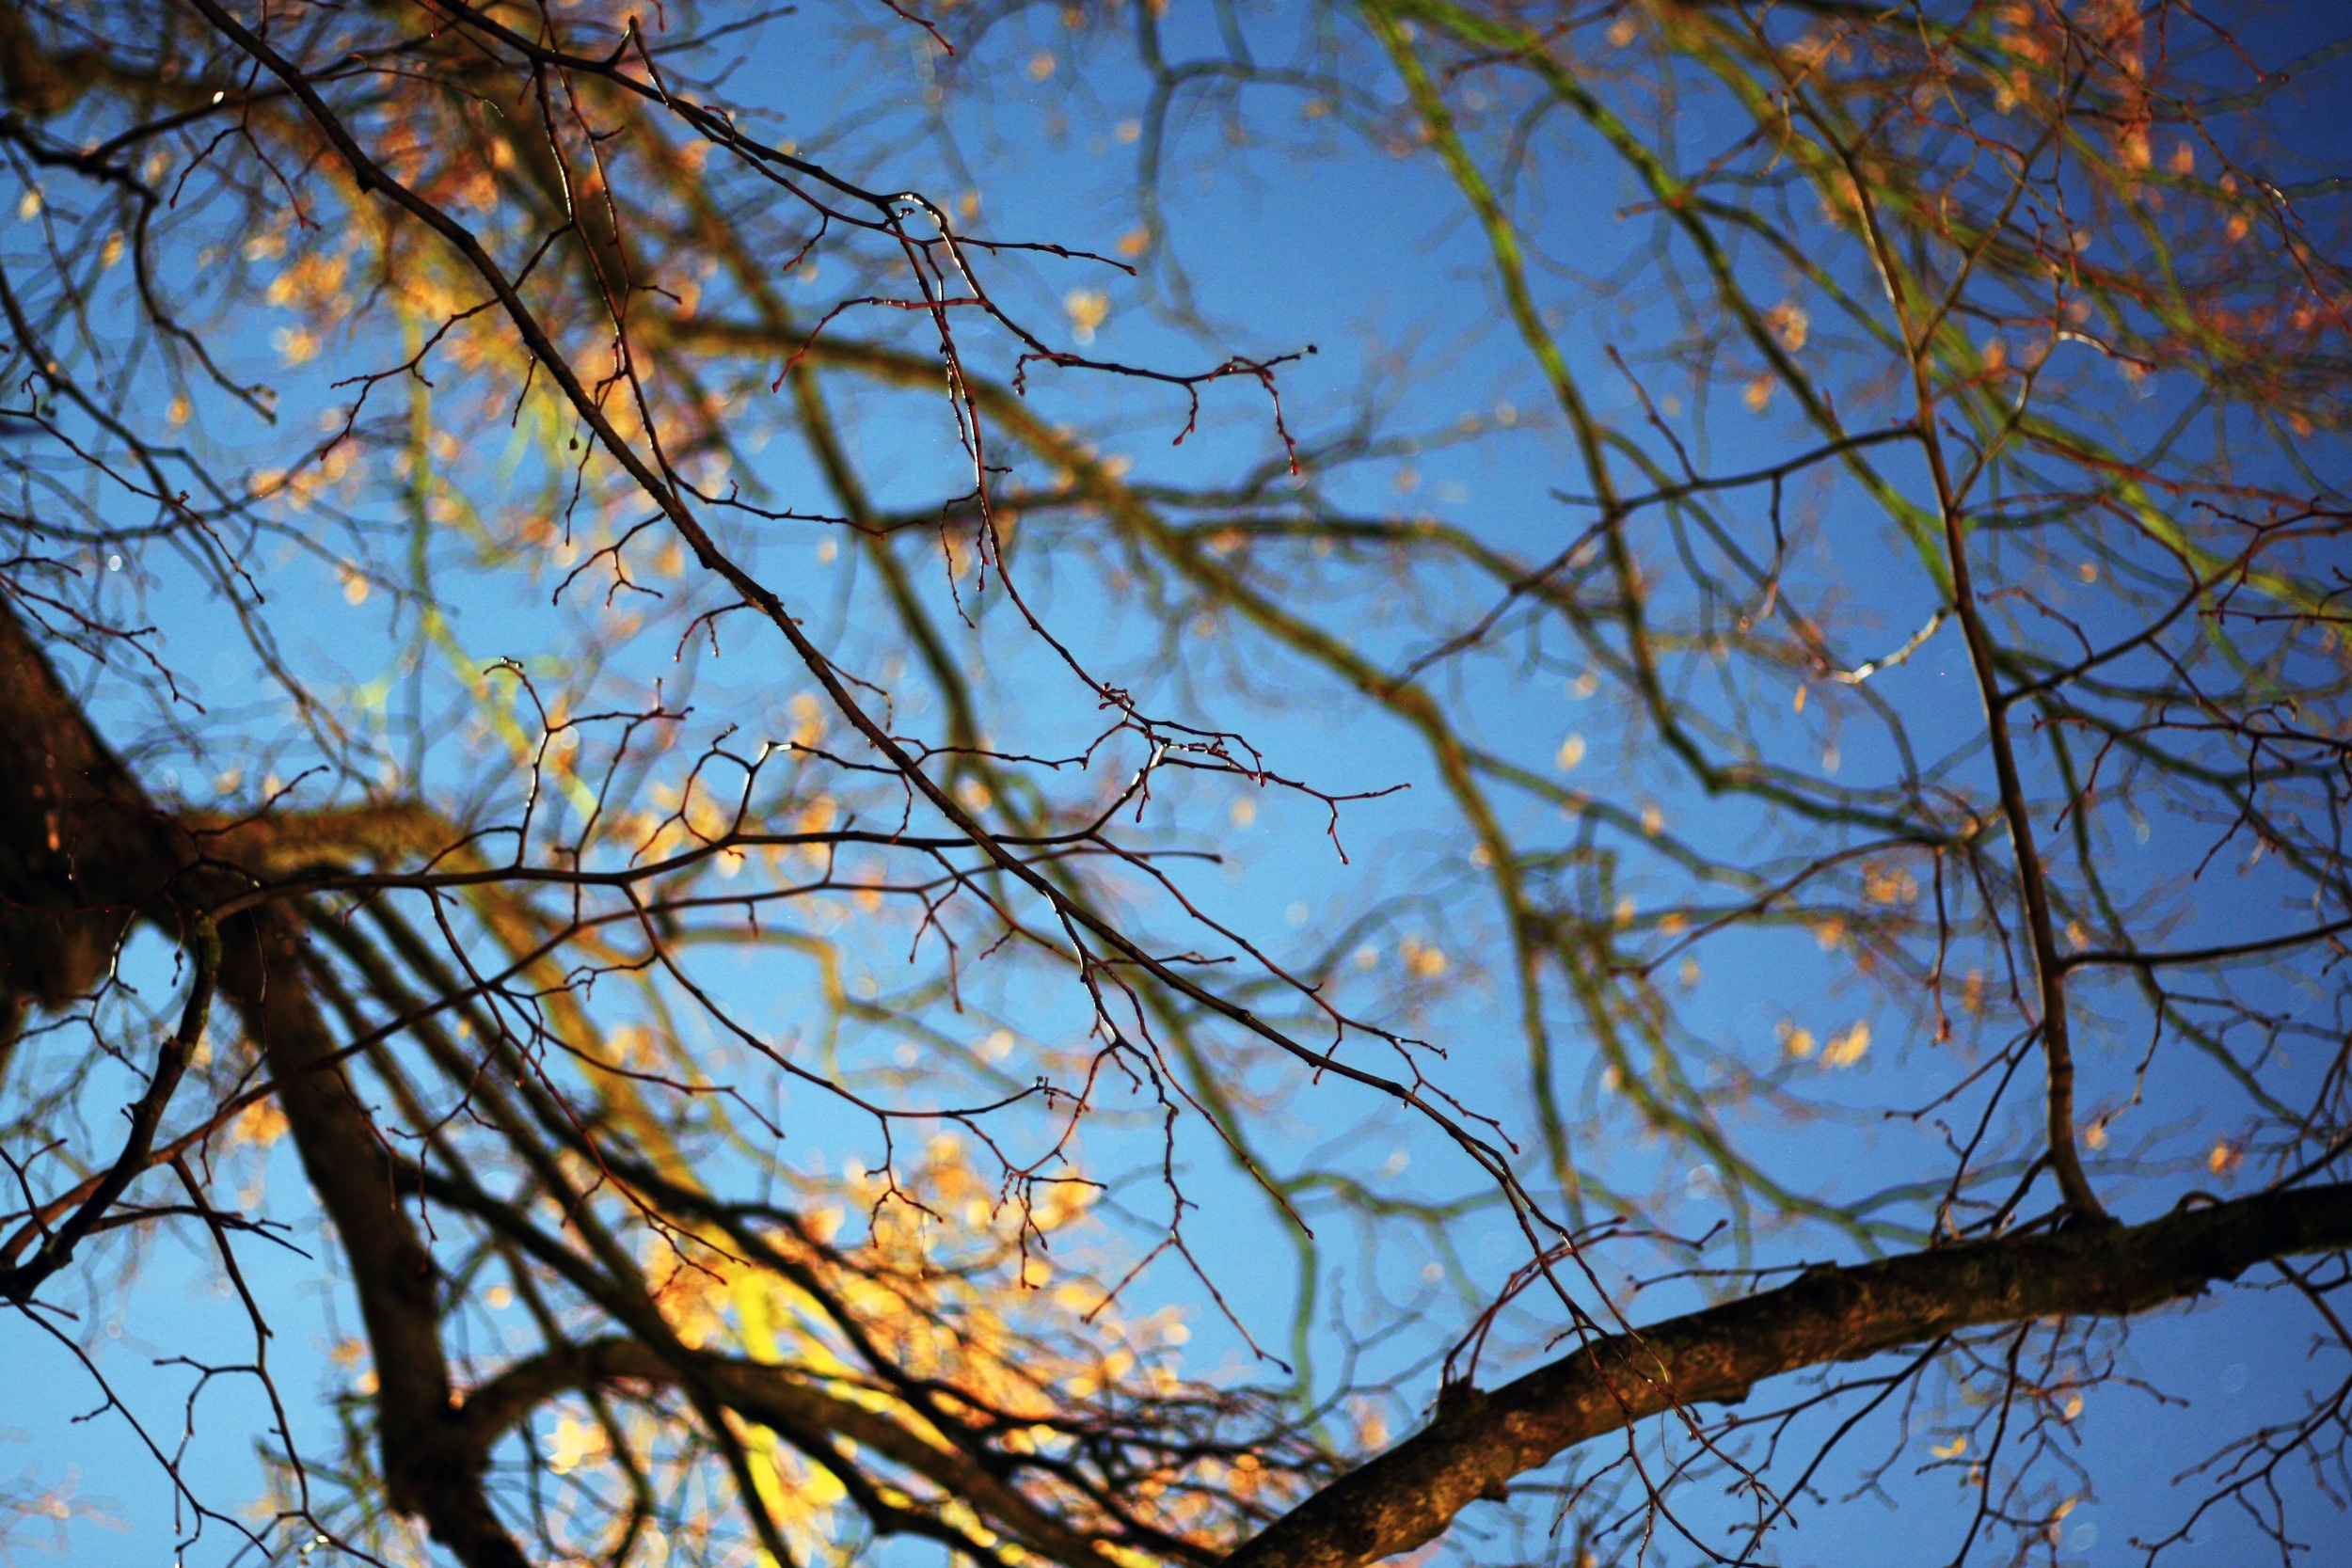
tree, nature, branch, blossom, winter, plant, sky, sunlight, leaf, flower, spring, autumn, lighting, season, focus, woody plant